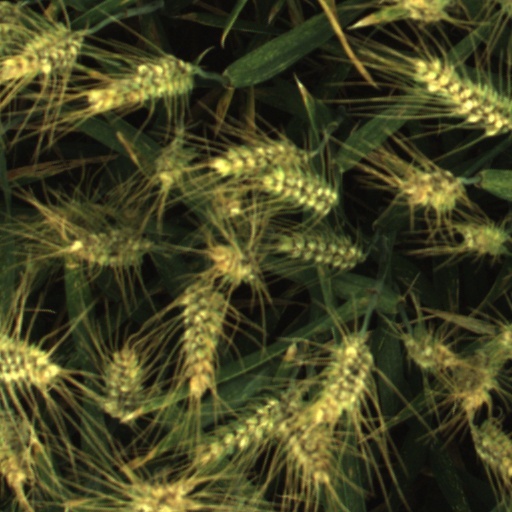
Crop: wheat